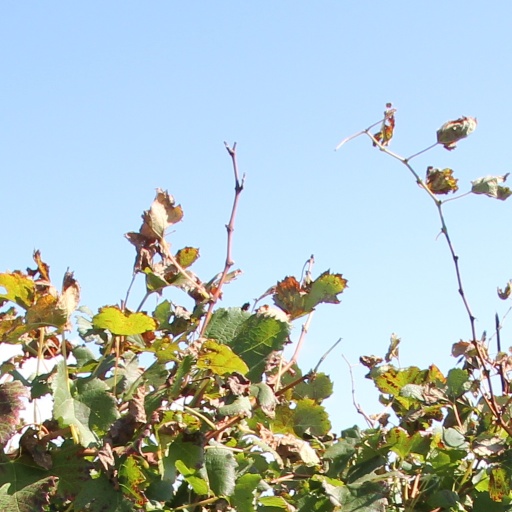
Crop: grape